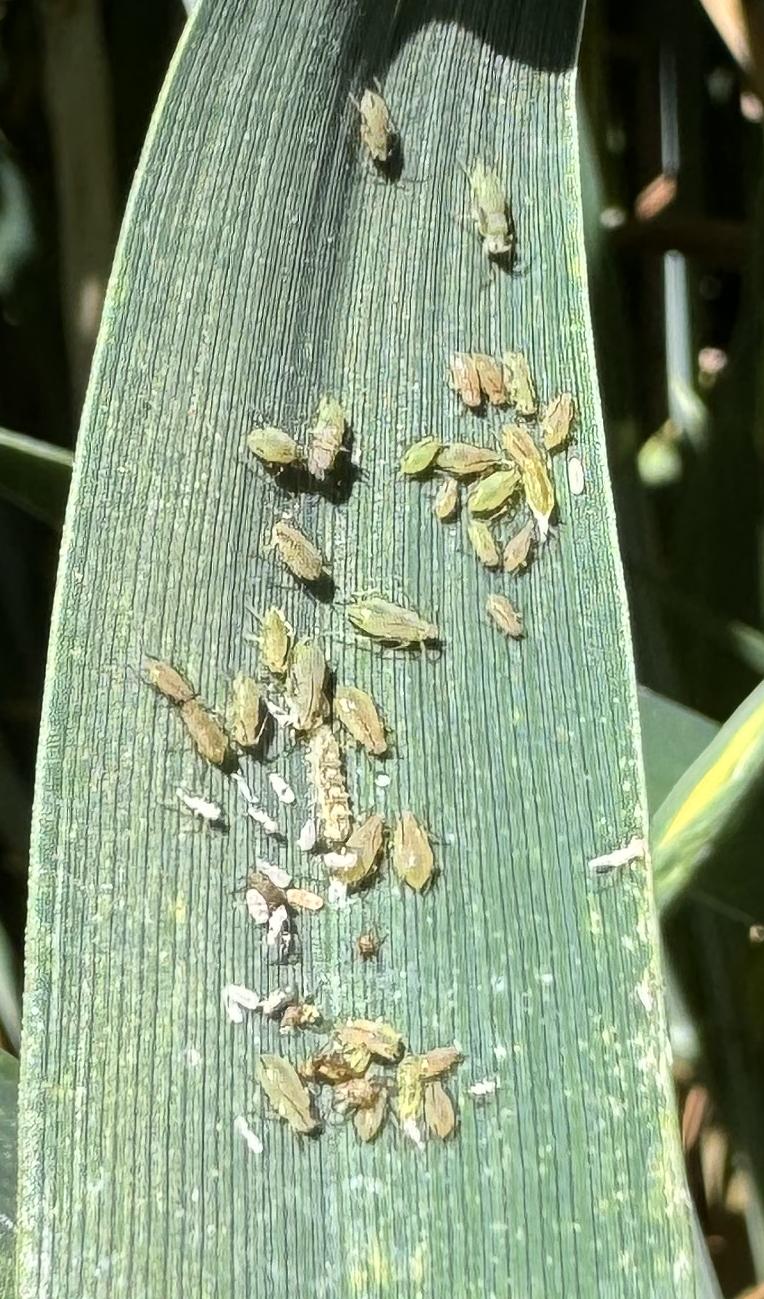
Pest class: english_grain_aphid